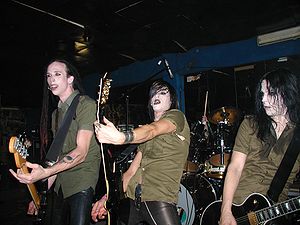
Deathstars
Deathstars er et industrial metal-band som blev formet i Göteborg/Stockholm i 2000. Bandets originale lineup inkluderede Whiplasher Bernadotte, Beast X Electric, Nightmare Industries og Bone W Machine.